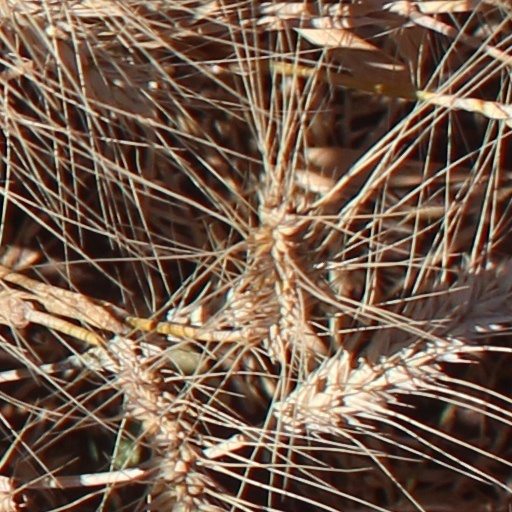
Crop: wheat